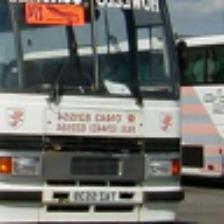
Label: NonHuman